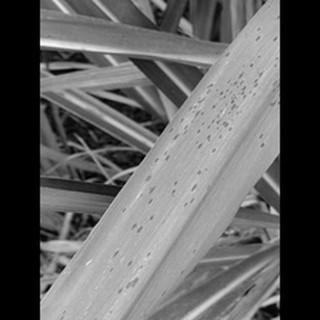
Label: sugarcane_rust